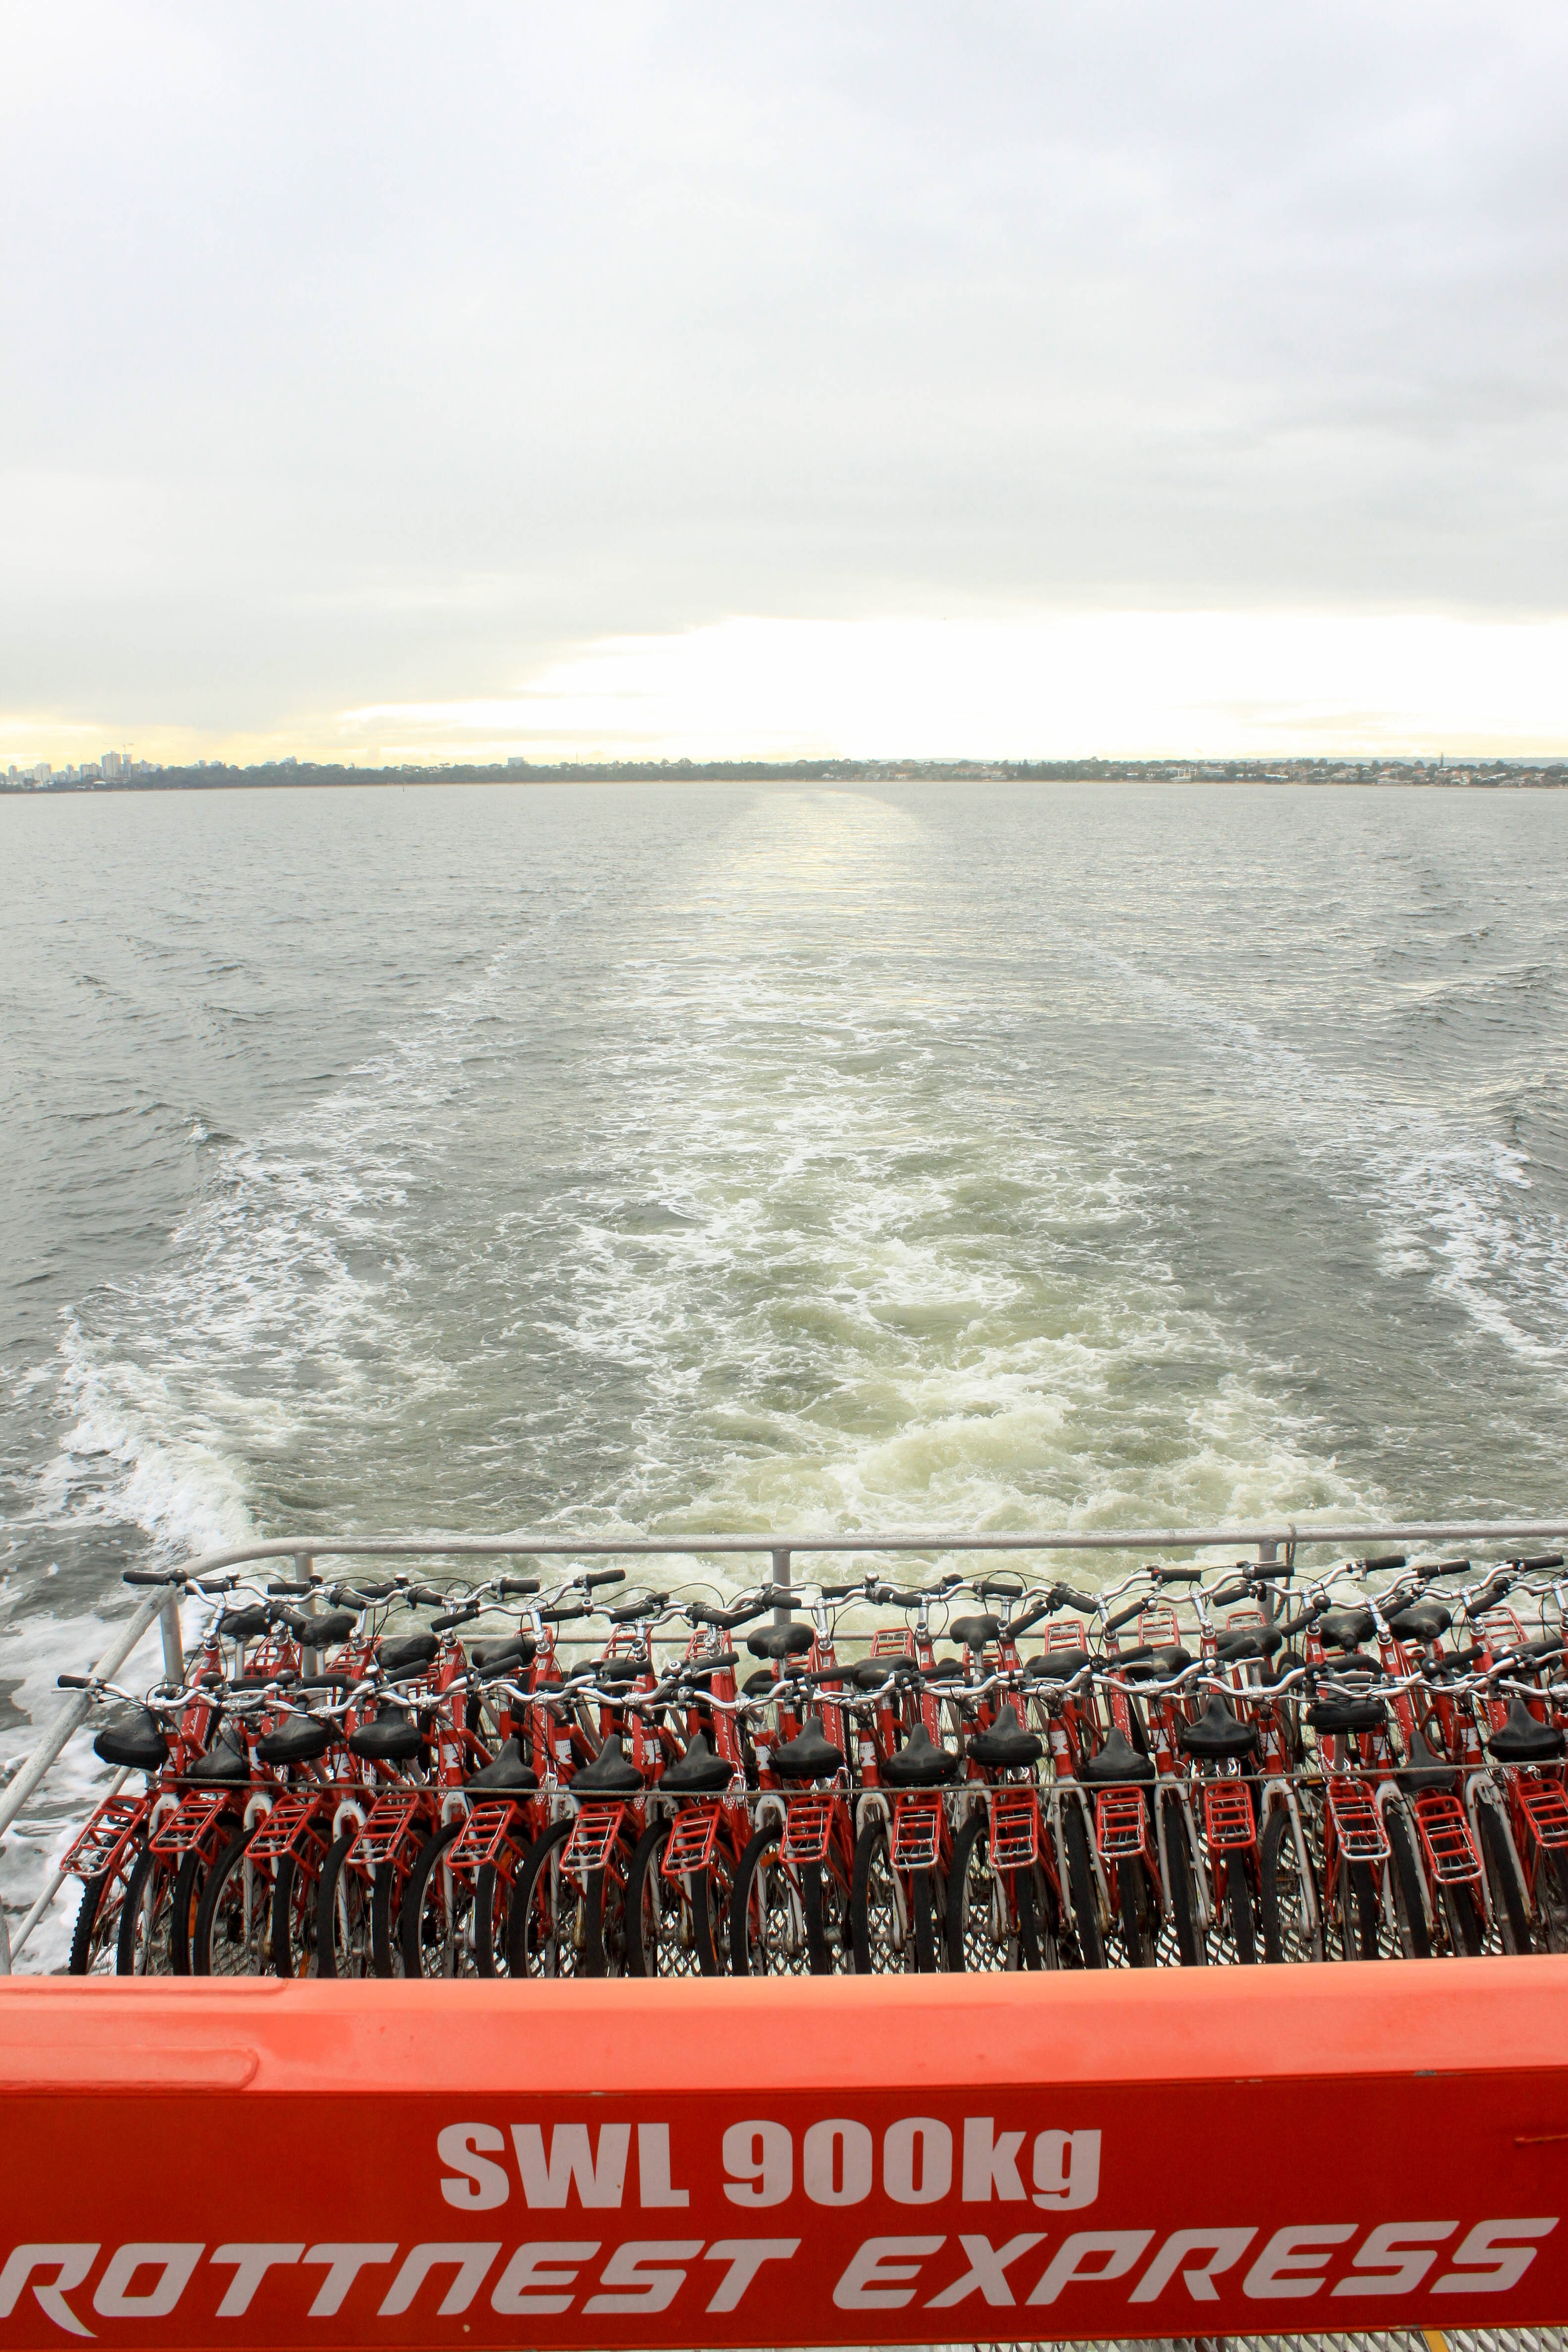
sea, boat, transportation, vehicle, boating, bikes, rottness island, perth